Conservative Judaism

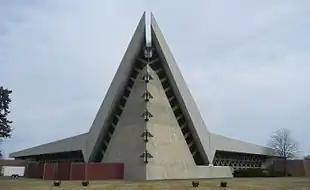
The Conservative Congregation Shaarey Zedek, Southfield, Michigan. The synagogue was built in 1962, after the migration to suburbia

In 1927, the RA also established its own Committee of Jewish Law, entrusted with determining "halakhic" issues. Consisting of seven members, it was chaired by the traditionalist Rabbi Louis Ginzberg, who already distinguished himself in 1922, drafting a responsa that allowed the use of grape juice rather than fermented wine for "Kiddush" on the background of Prohibition. Kaplan himself, who rose to become an influential and popular figure within the JTS, concluded that his fellow rabbis' ambiguity in matters of belief and the contradiction between full observance and critical study were untenable and hypocritical. He formulated his own approach of Judaism as a Civilization, rejecting the concept of Revelation and any supernatural belief in favour of a cultural-ethnic perception. While valuing received mores, he eventually suggested giving the past "a vote, not a veto". Though popular among students, Kaplan's nascent Reconstructionism was opposed by the new traditionalist Chancellor Louis Finkelstein, appointed in 1940, and a large majority among the faculty.